Cläre Barwitzky

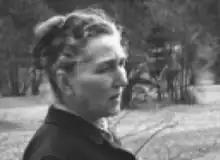

Cläre Barwitzky, also known as Claire Barwitzky (19 June 1913 – 10 March 1989), was a German Catholic nun who cared for 30 Jewish children refugees during World War II in a remote camp in the Alps near Chamonix and Mont Blanc. She received the posthumous title Righteous Among the Nations from Yad Vashem in 1991.